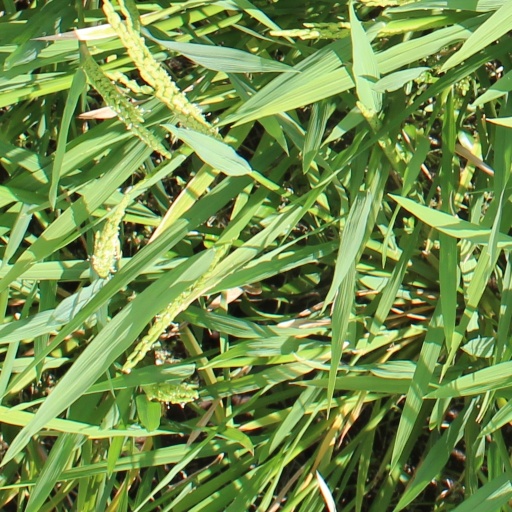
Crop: rice